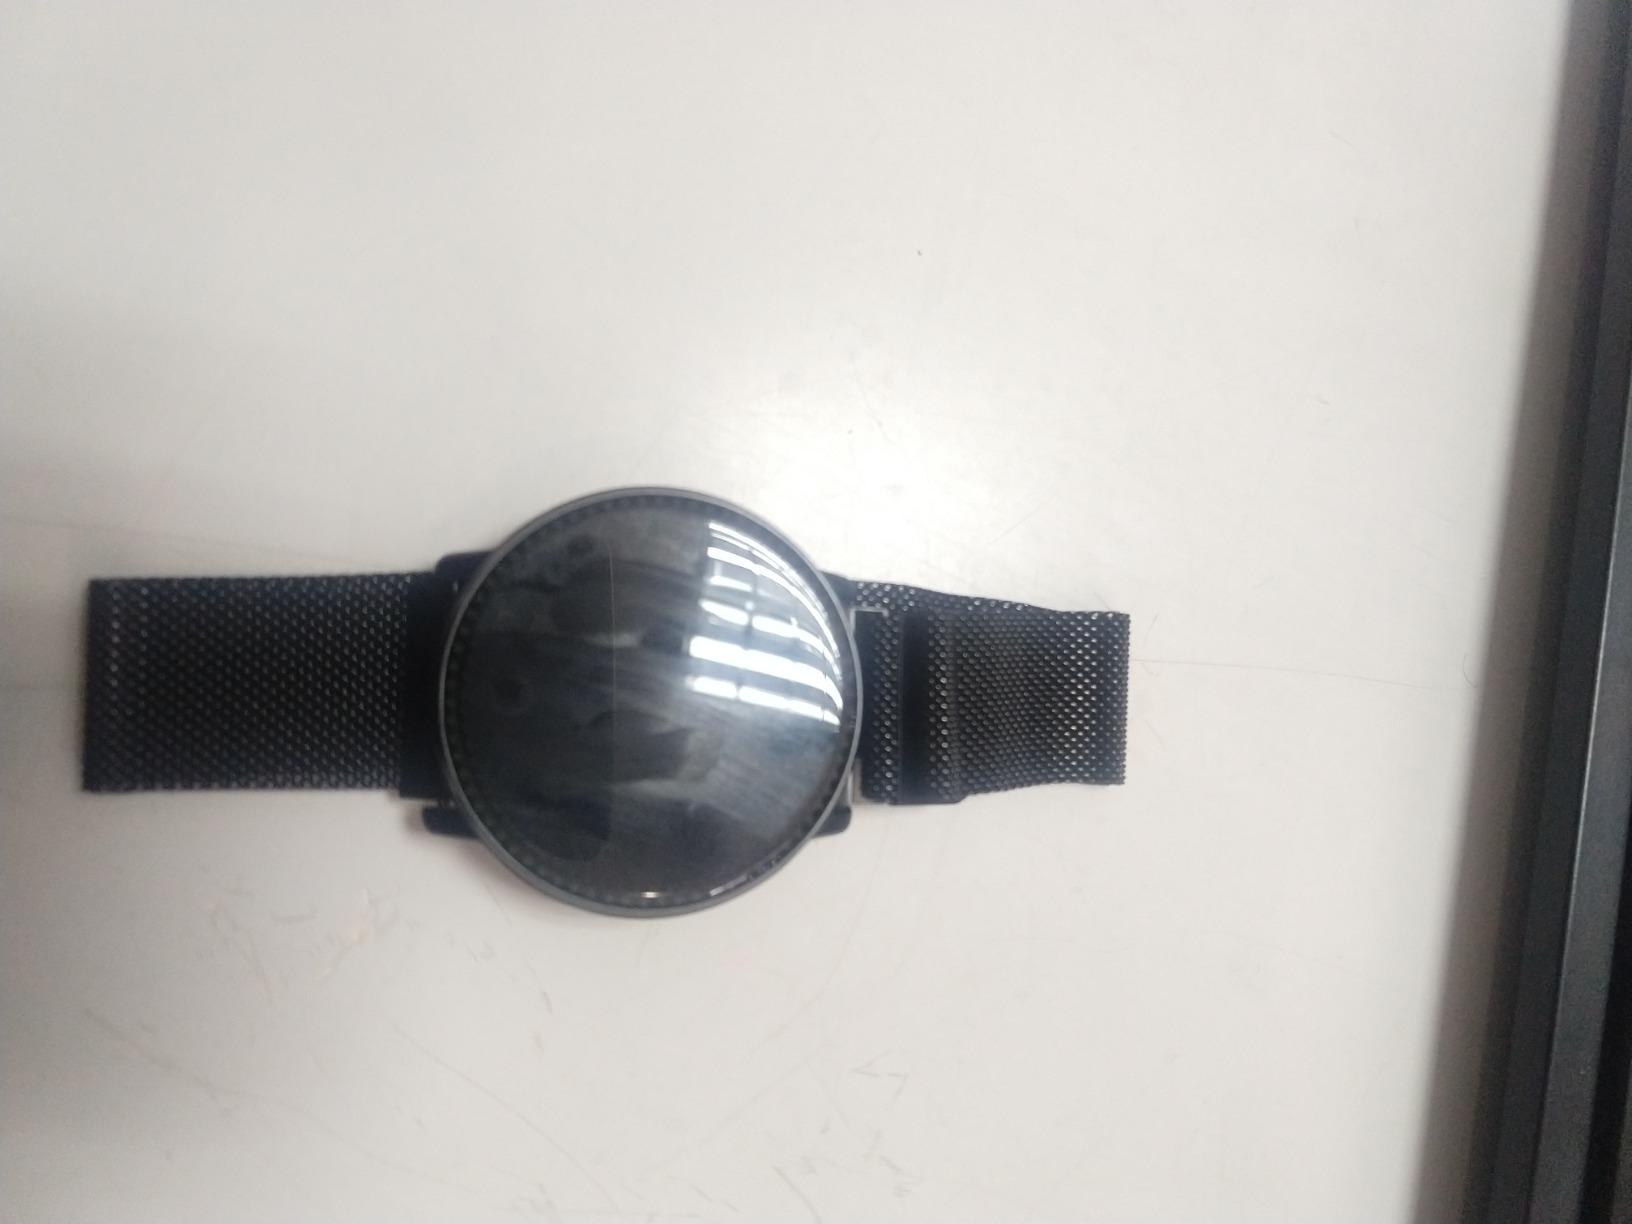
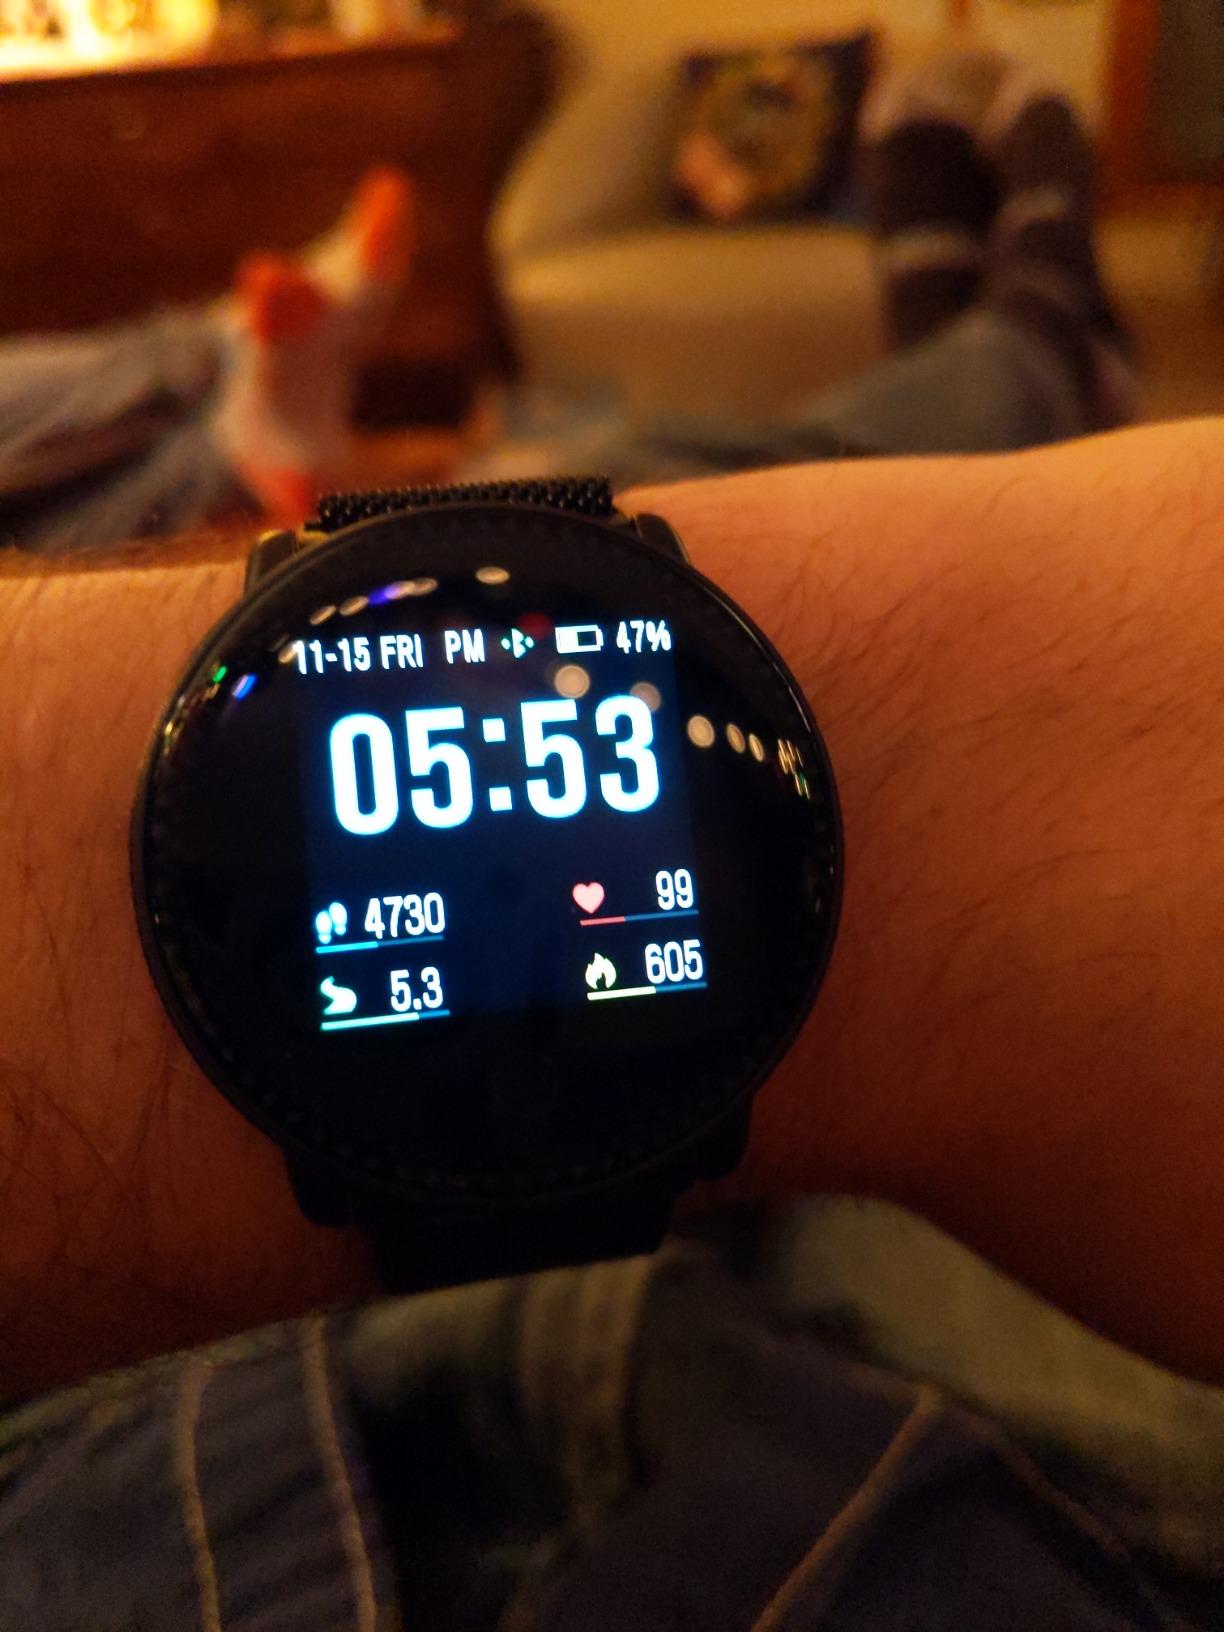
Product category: smartwatch
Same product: yes